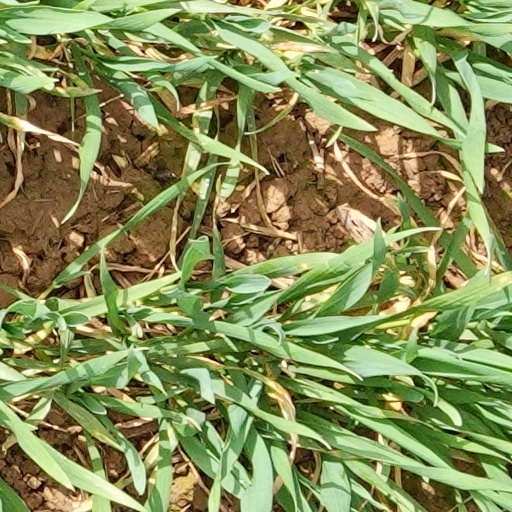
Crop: wheat